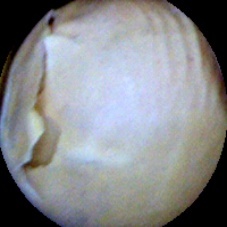
Label: Skin-damaged